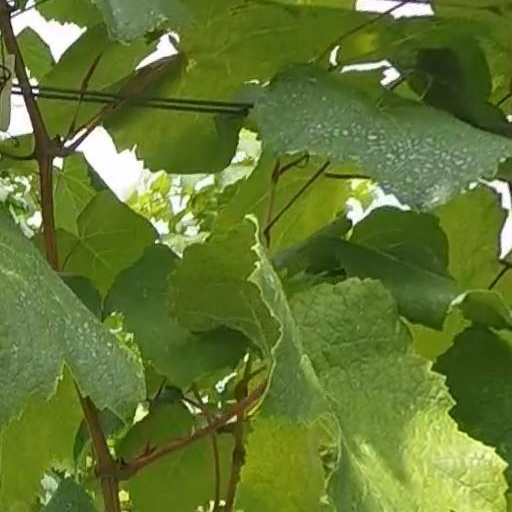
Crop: grape